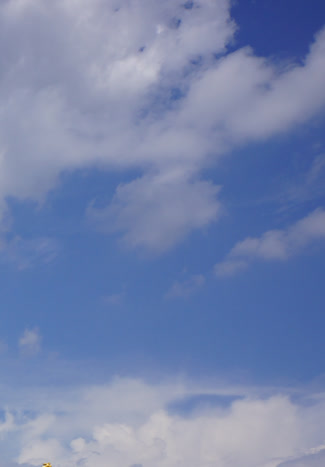
Cloud type: Cumulus